Cornish language revival

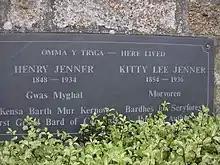
Commemorative plaque on Henry Jenner's home with bilingual inscription

During the 19th century, the Cornish language was the subject of antiquarian interest and a number of lectures were given on the subject and pamphlets on it were published. In 1904, the Celtic language scholar and Cornish cultural activist Henry Jenner published "A Handbook of the Cornish Language". The publication of this book is often considered to be the start of the current revival movement. The spelling in this book was based on that used when Cornish was last a community language in the 18th century.